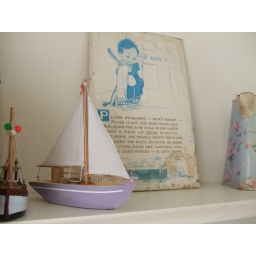
Why keep toiletries in the bathroom when you could keep boats in there instead.